Hawkman (Katar Hol)

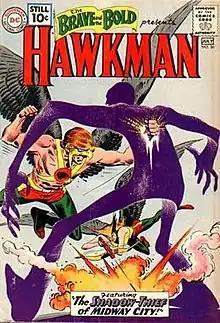
"The Brave and the Bold" #36 (1961). Art by Joe Kubert

After Hawkman had concluded his appearances in "The Brave and the Bold", he starred in a side strip within "Mystery in Space". He appeared in four issues of this series, and teamed up with Adam Strange in some of these adventures.